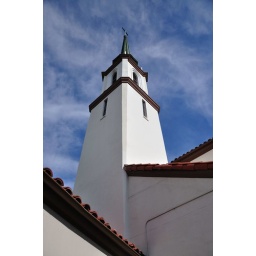
spire in a blue sky